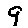
Label: 9